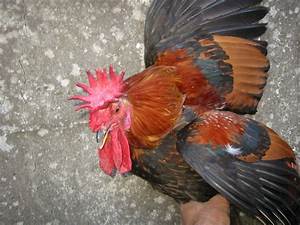
Label: gallina